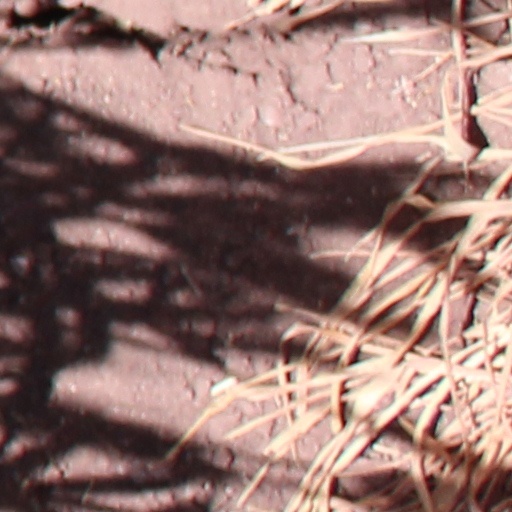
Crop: wheat